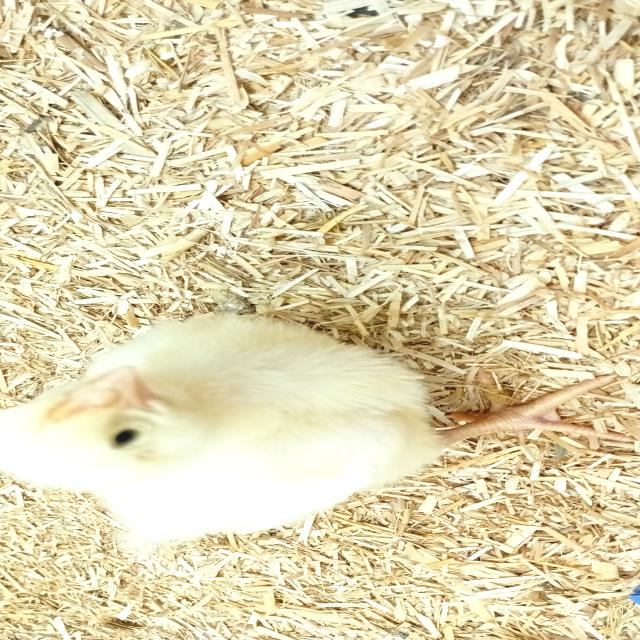
Weight: 182 g